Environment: real
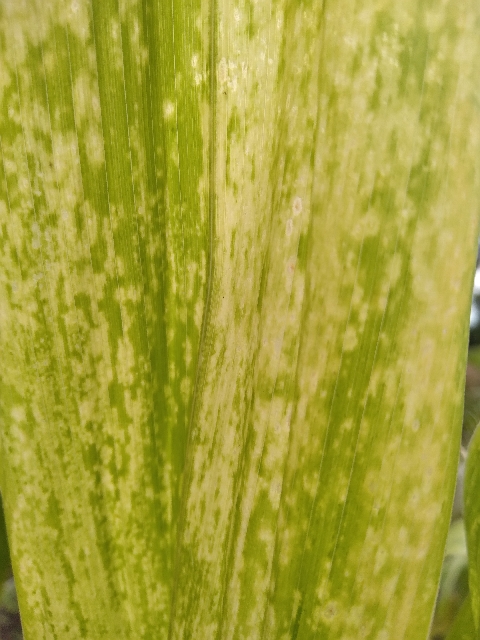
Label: lethal_necrosis